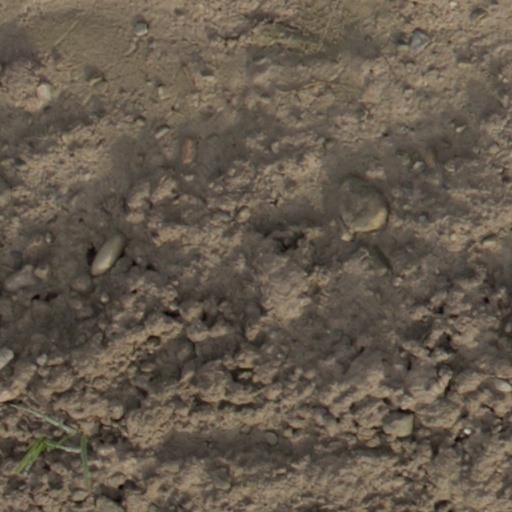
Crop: wheat